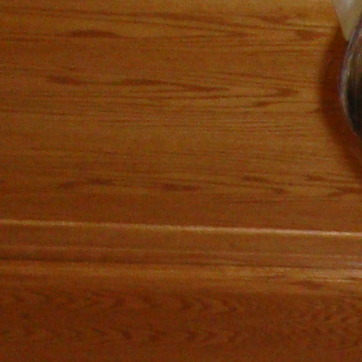
Material: wood